Kaunas

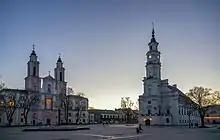
Church of St. Francis Xavier, built by the Jesuits in 1666–1732, and Kaunas Town Hall, dating to 1542

Beginning in 1944, the Red Army began offensives that eventually led to the reconquest of all three of the Baltic states. Kaunas was captured on 1 August 1944 and this led to the continuation of Soviet repressions.